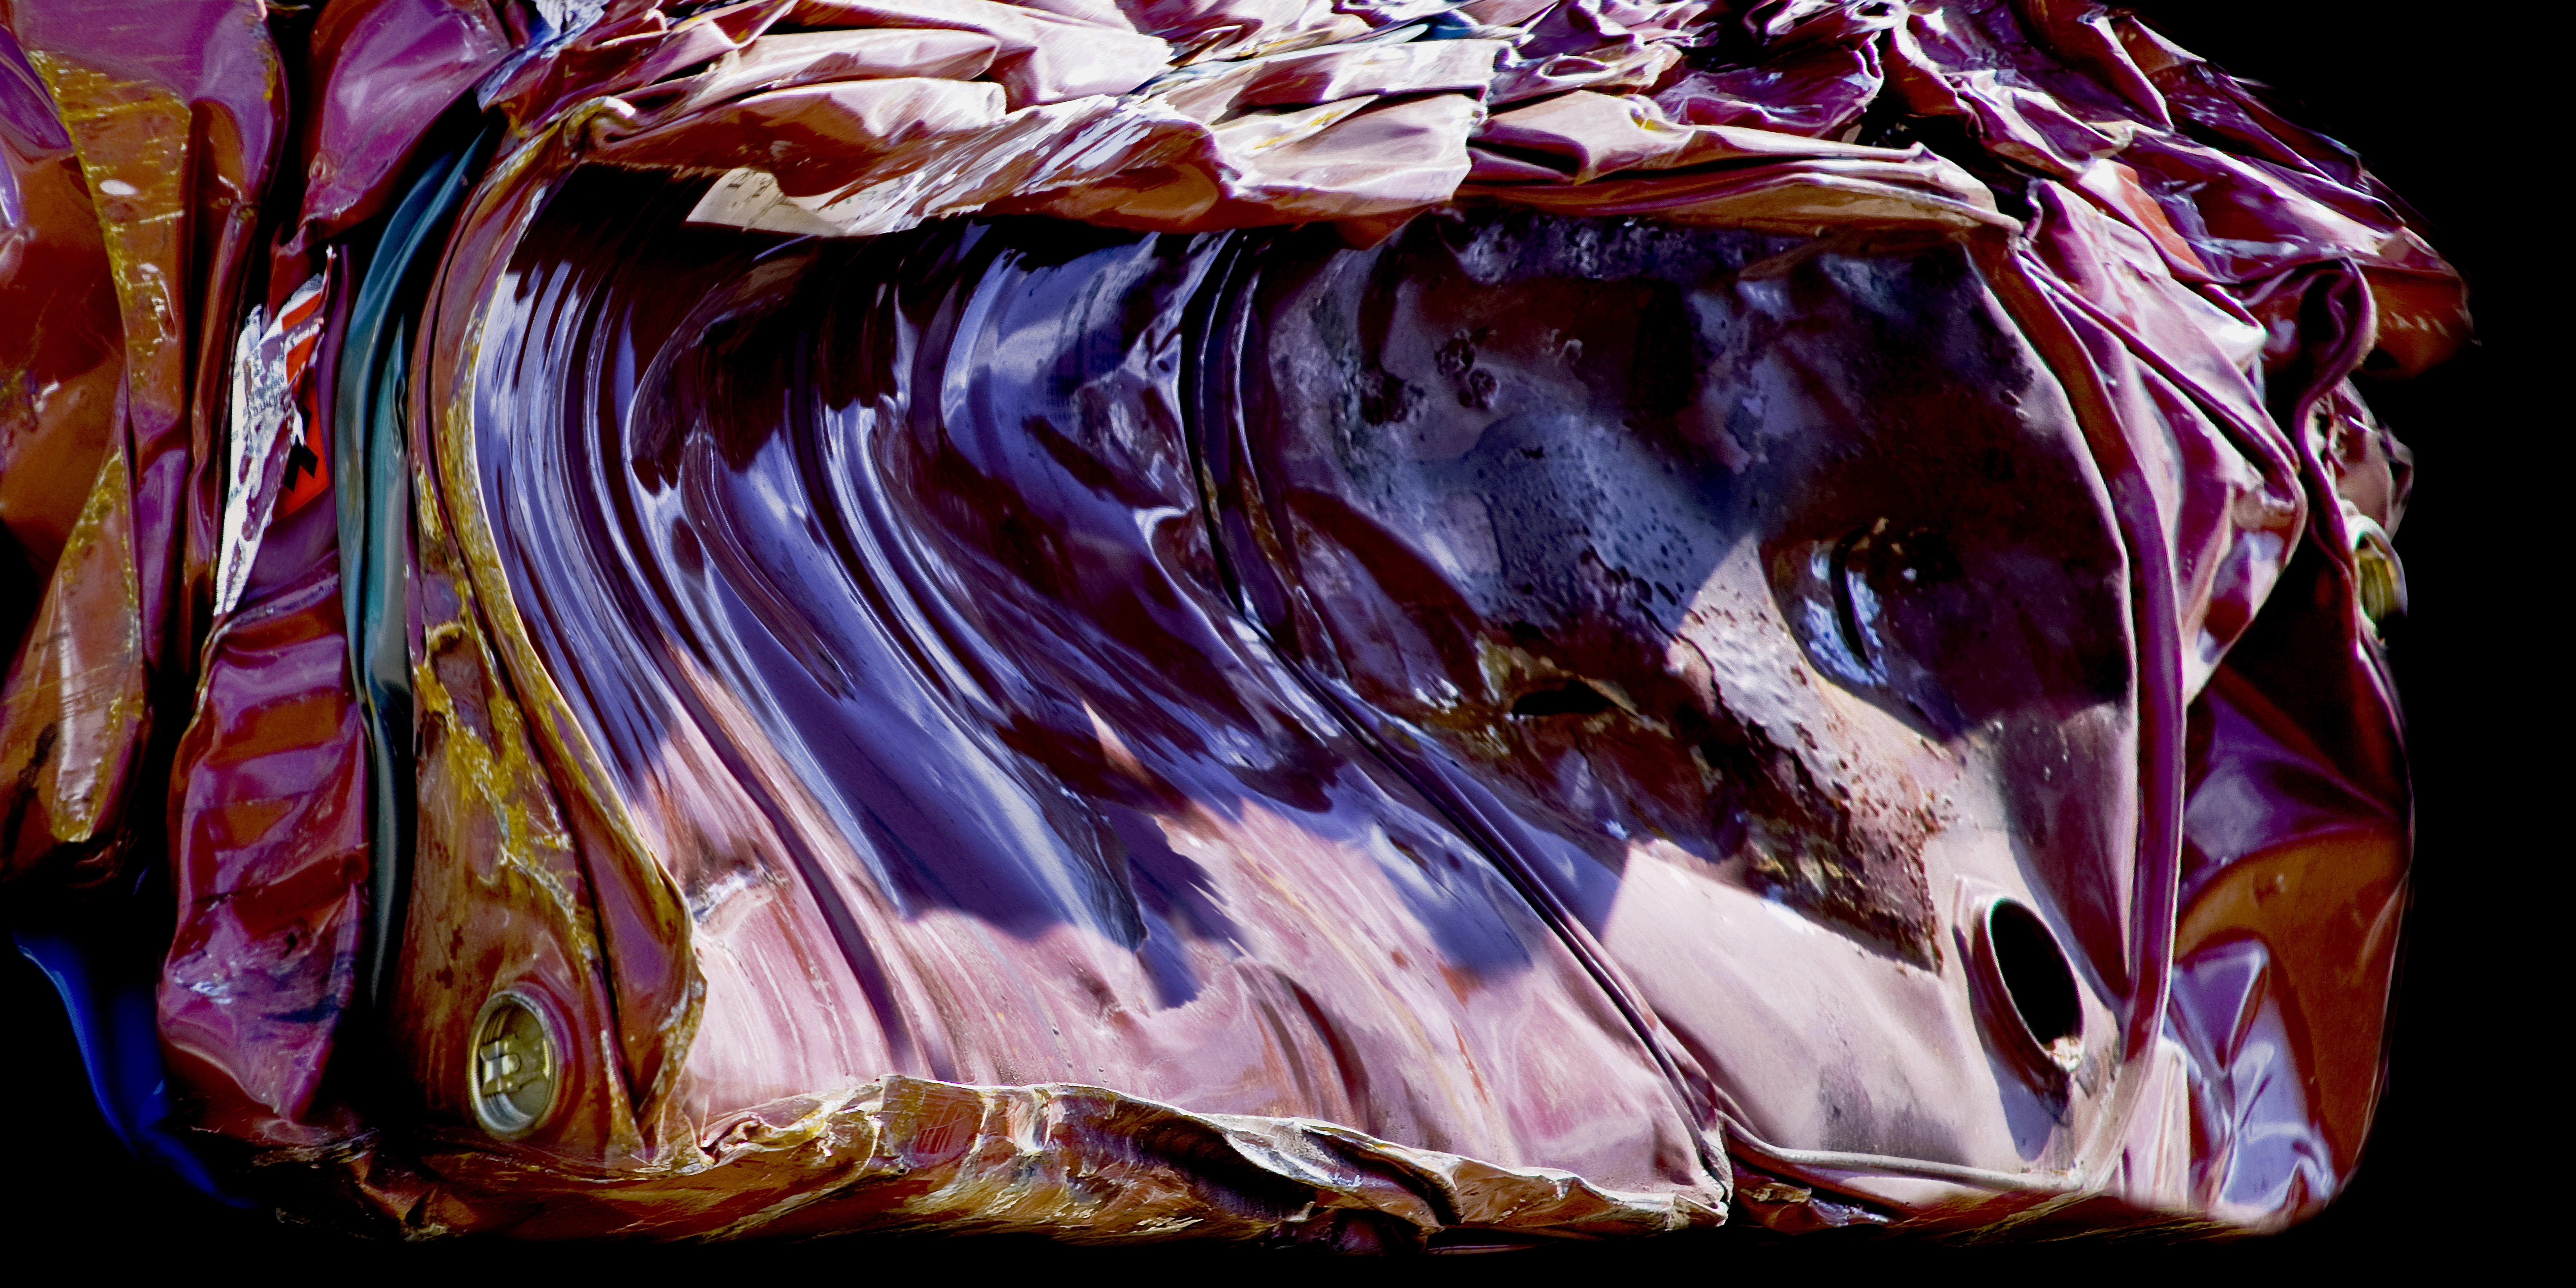
industry, pressed, shape, destruction, tank, oil, purple, liquid, red cabbage, fluid